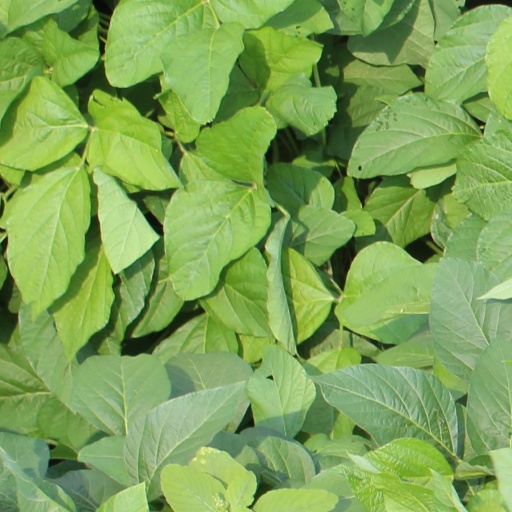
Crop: soybean